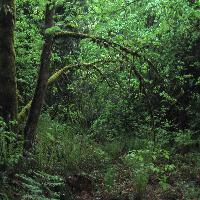
Weather: cloudy or overcast